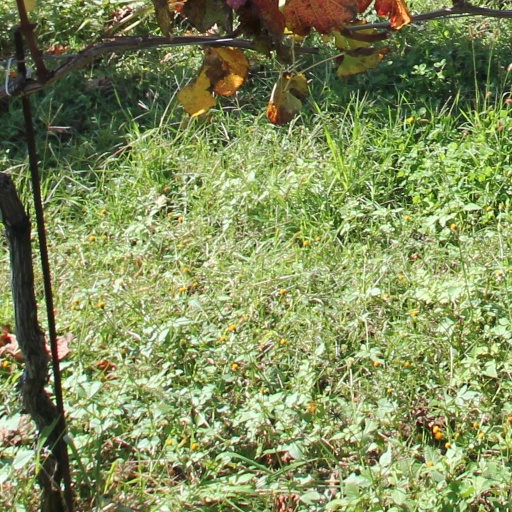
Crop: grape